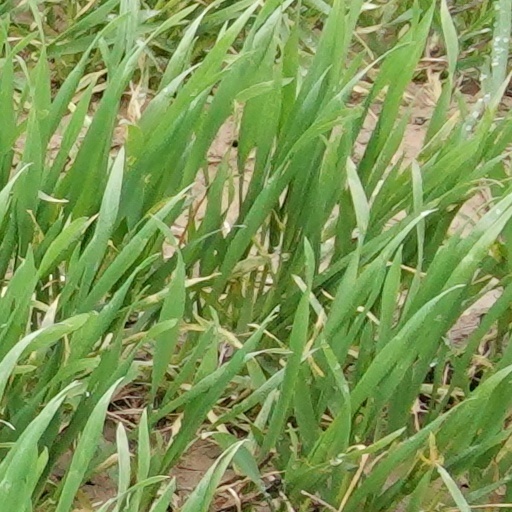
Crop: wheat